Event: Nepal Earthquake
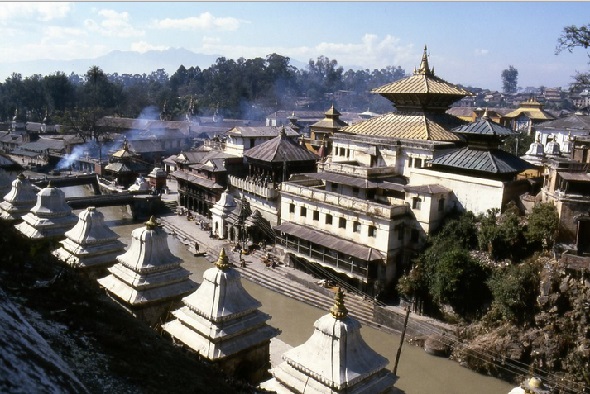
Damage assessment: damage